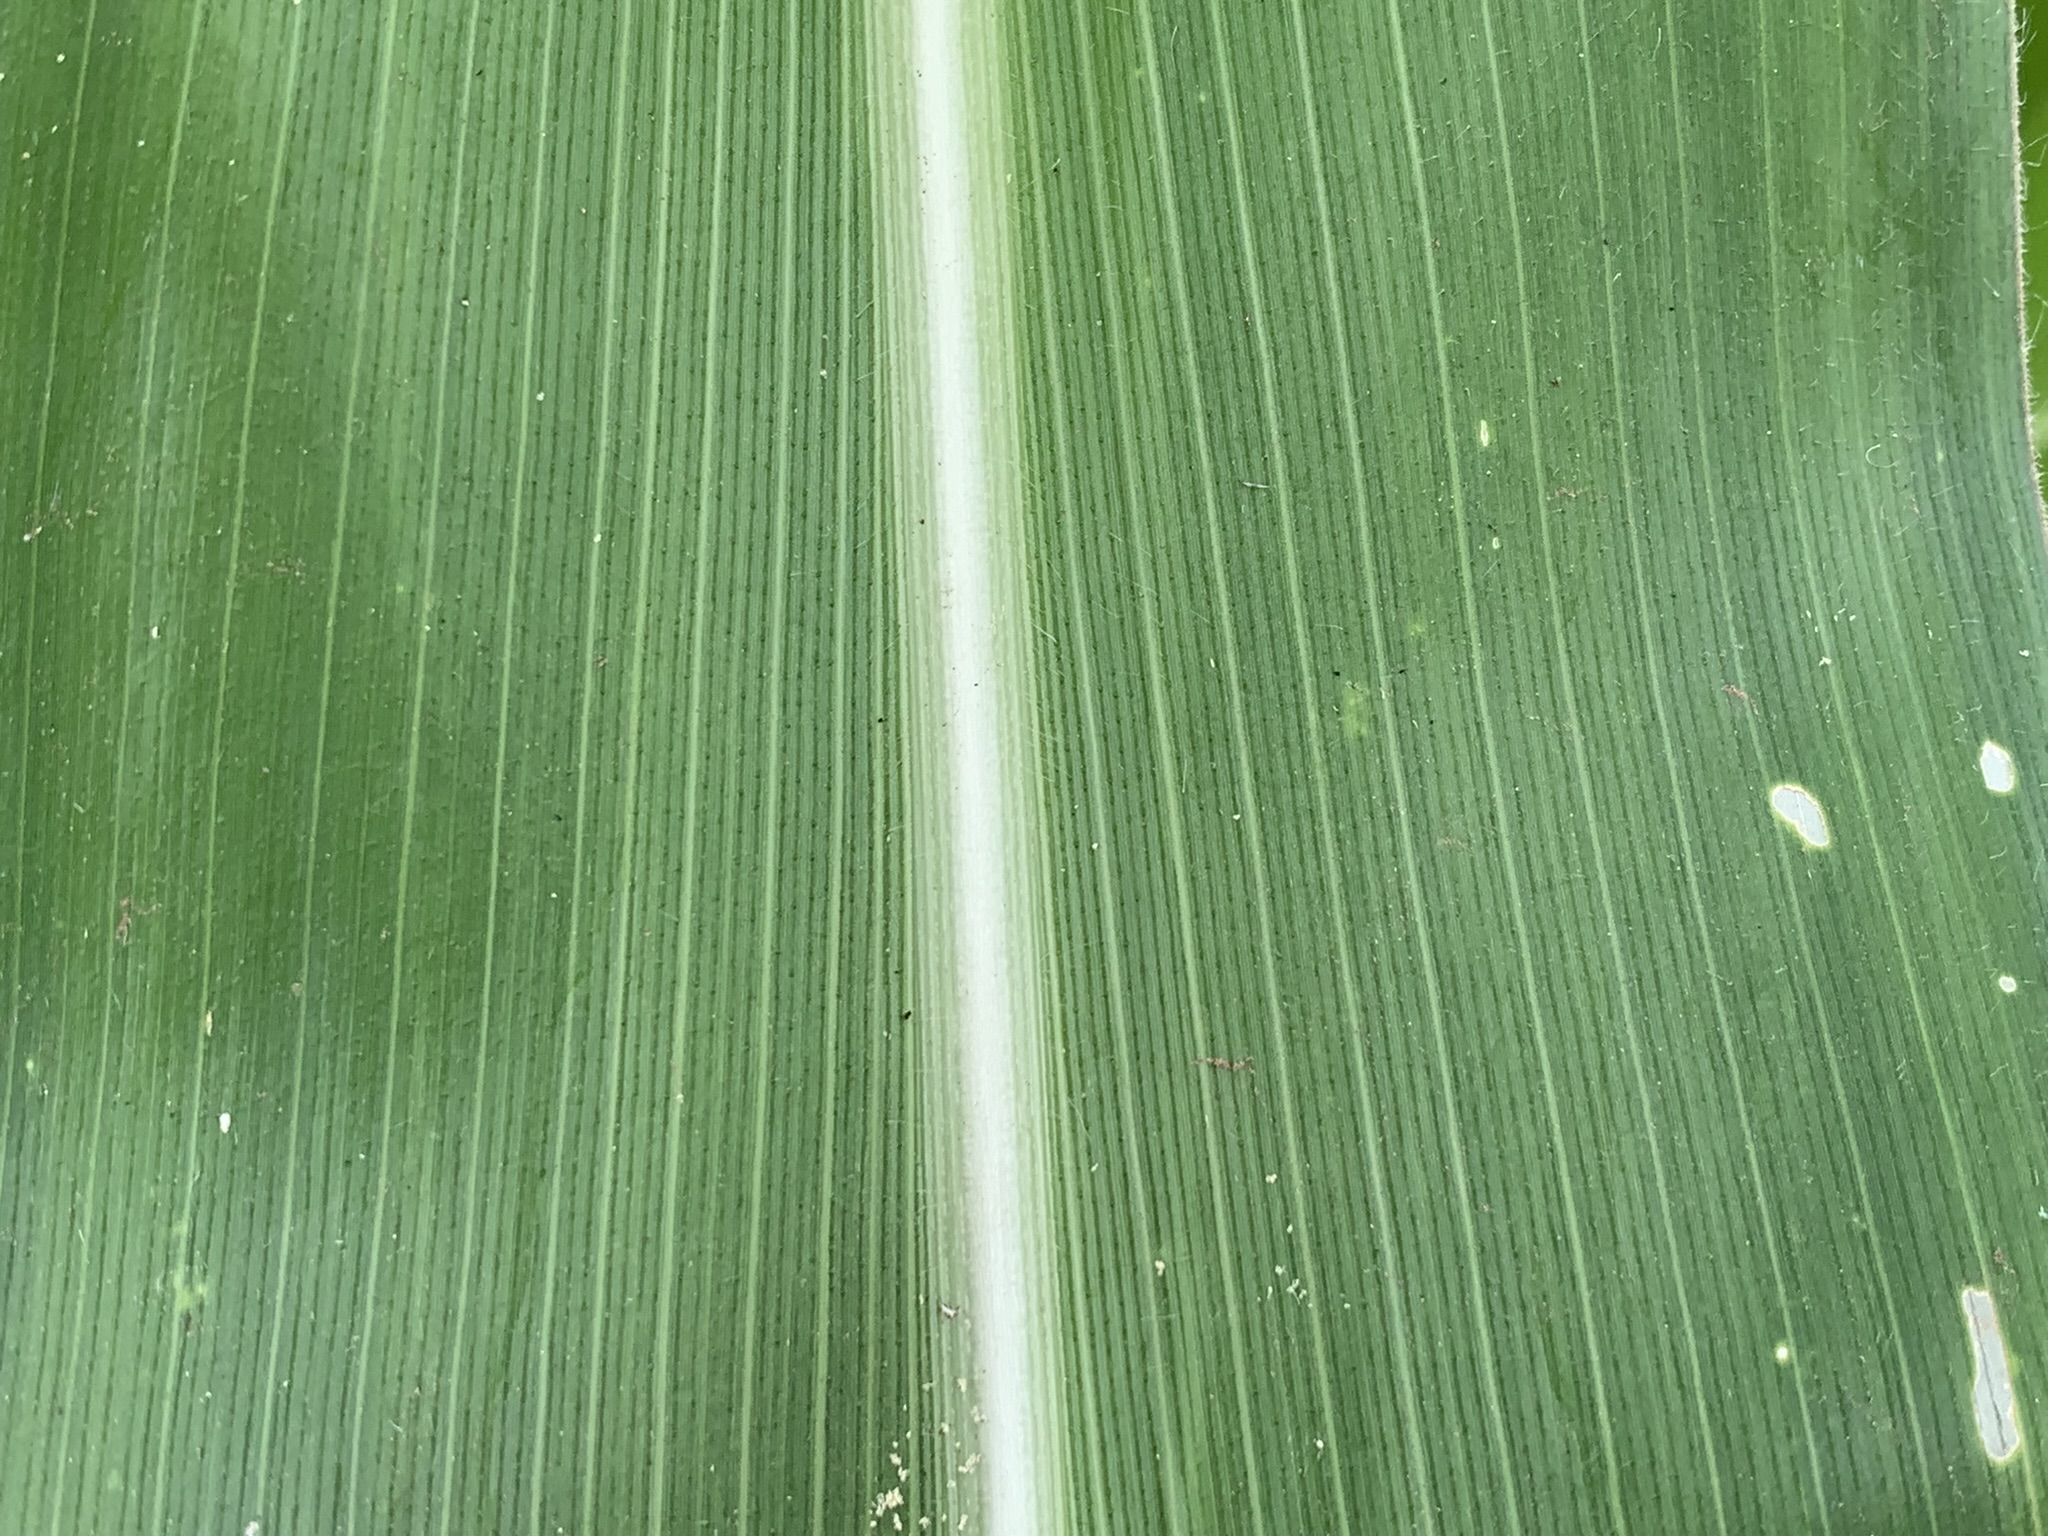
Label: Healthy